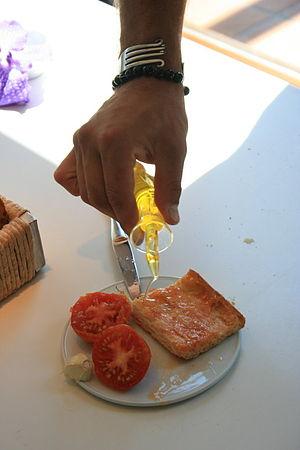
L'Occitanie est une région administrative française créée par la réforme territoriale de 2014 comportant 13 départements, et qui résulte de la fusion des anciennes régions Languedoc-Roussillon et Midi-Pyrénées. Temporairement appelée Languedoc-Roussillon-Midi-Pyrénées, le nom « Occitanie » est officiel depuis le 28 septembre 2016 et effectif depuis le 30 septembre 2016. S'il est sous-titré « Pyrénées-Méditerranée » par le conseil régional, ce sous-titre n'apparaît pas dans le Journal officiel de la République française. Le conseil régional est présidée par Carole Delga depuis le 4 janvier 2016, et son chef-lieu est Toulouse.
Le pa amb tomàquet est considéré comme la préparation la plus typique de la Catalogne et comme faisant partie de son Corpus Culinari. Il s'agit tout simplement de tranches de pain frottées par une moitié de tomate, parfois de l'ail, et assaisonnées avec de l'huile d'olive et, éventuellement, du sel. Ce mets est très répandu dans toute l'Espagne.